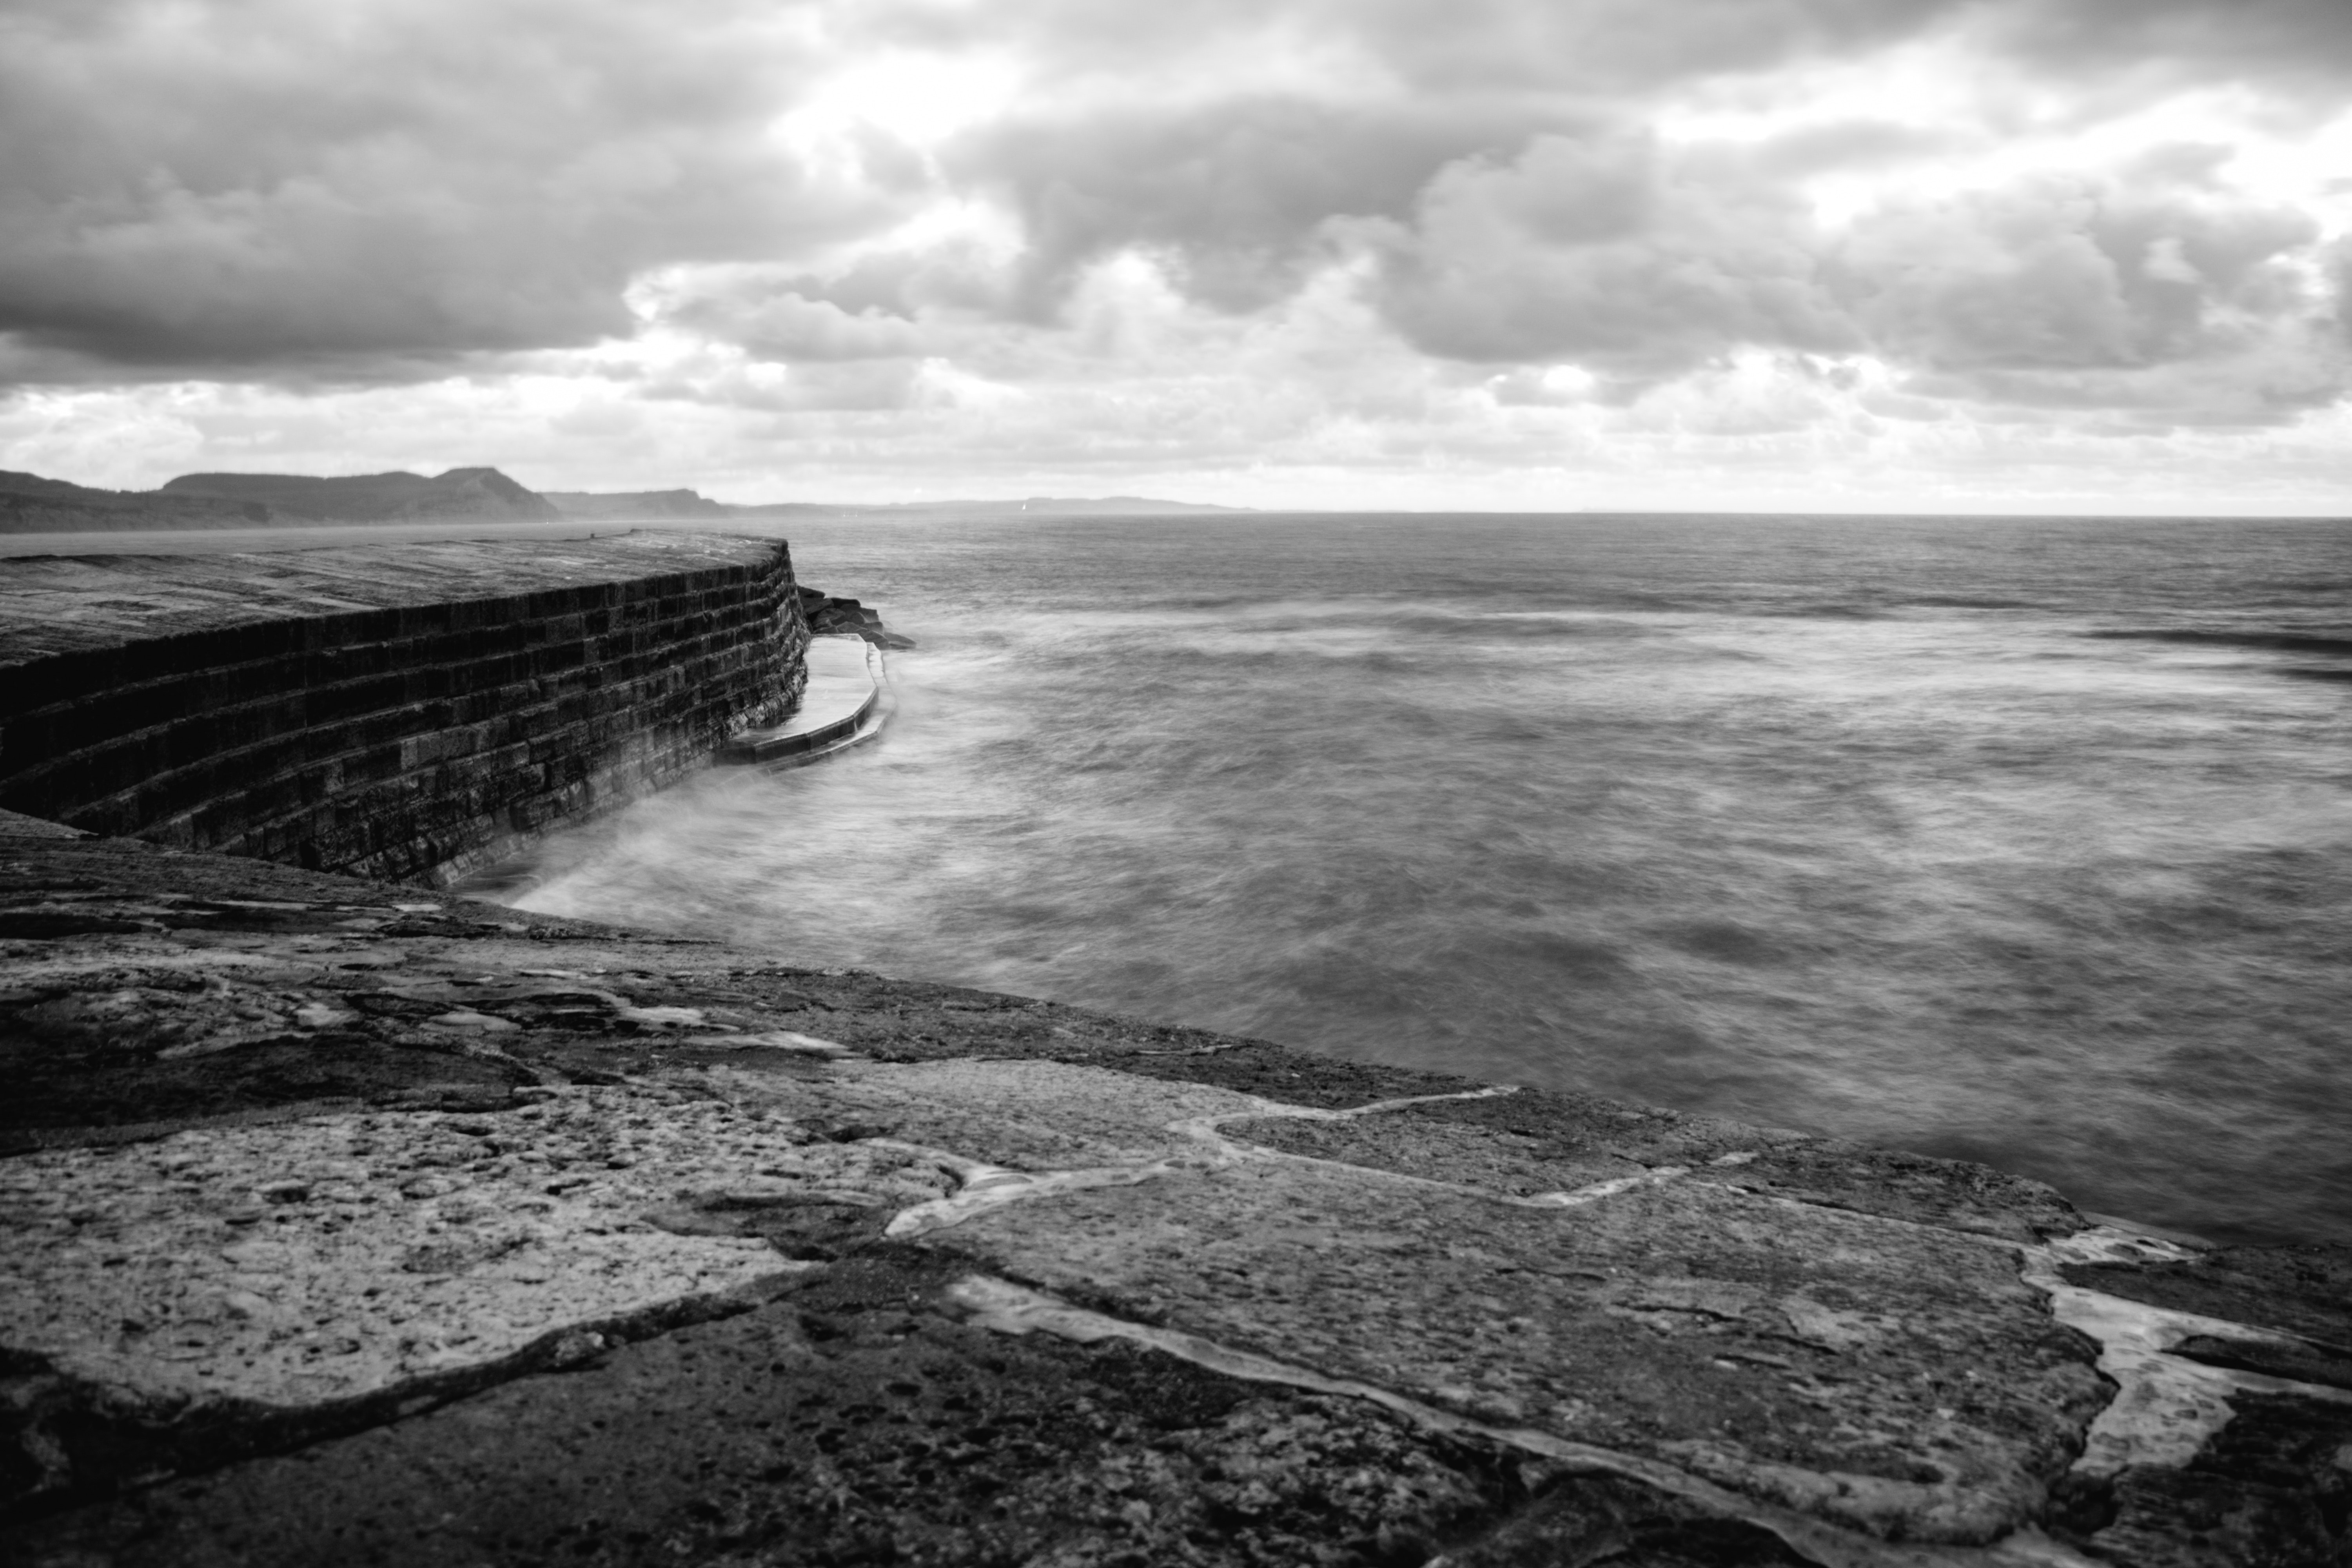
sea, water, sky, black and white, coast, monochrome photography, wave, horizon, shore, ocean, cloud, monochrome, water resources, photography, rock, atmosphere, wind wave, landscape, coastal and oceanic landforms, calm, stock photography, cliff, headland, tide, beach, bay, terrain, wind, style